Wii Fit U

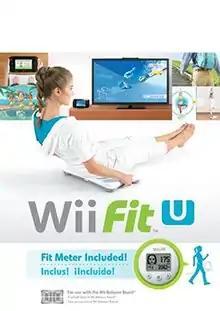
North American packaging artwork

Wii Fit U is a 2013 exergaming video game developed and published by Nintendo for the Wii U. An installment in the "Wii" series, it is the successor to the Wii games "Wii Fit" and "Wii Fit Plus". "Wii Fit U" utilizes both the Wii Balance Board and the Wii U GamePad in gameplay, and is bundled with the newly introduced Fit Meter, an activity meter accessory. It was released in Japan on October 31, 2013, followed by North America and Europe one day later. It is also the only game on the system to support the balance board.